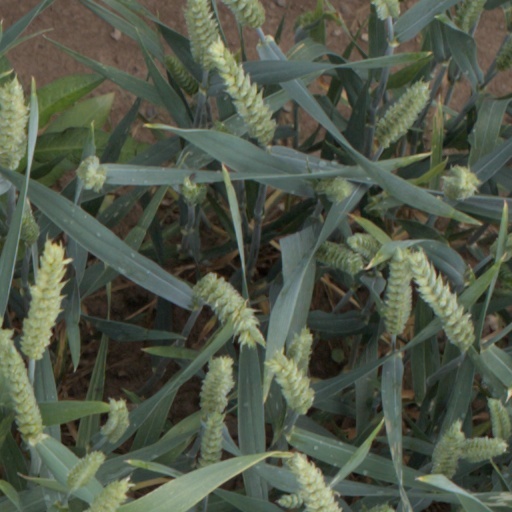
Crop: wheat